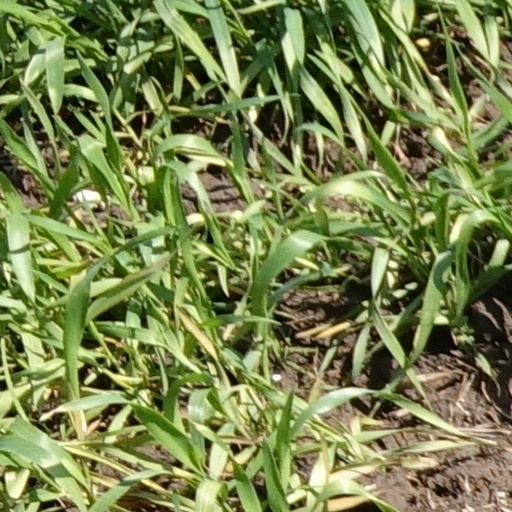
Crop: wheat